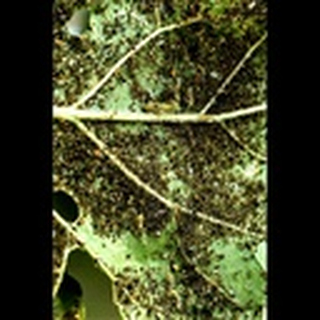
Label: cotton_aphids